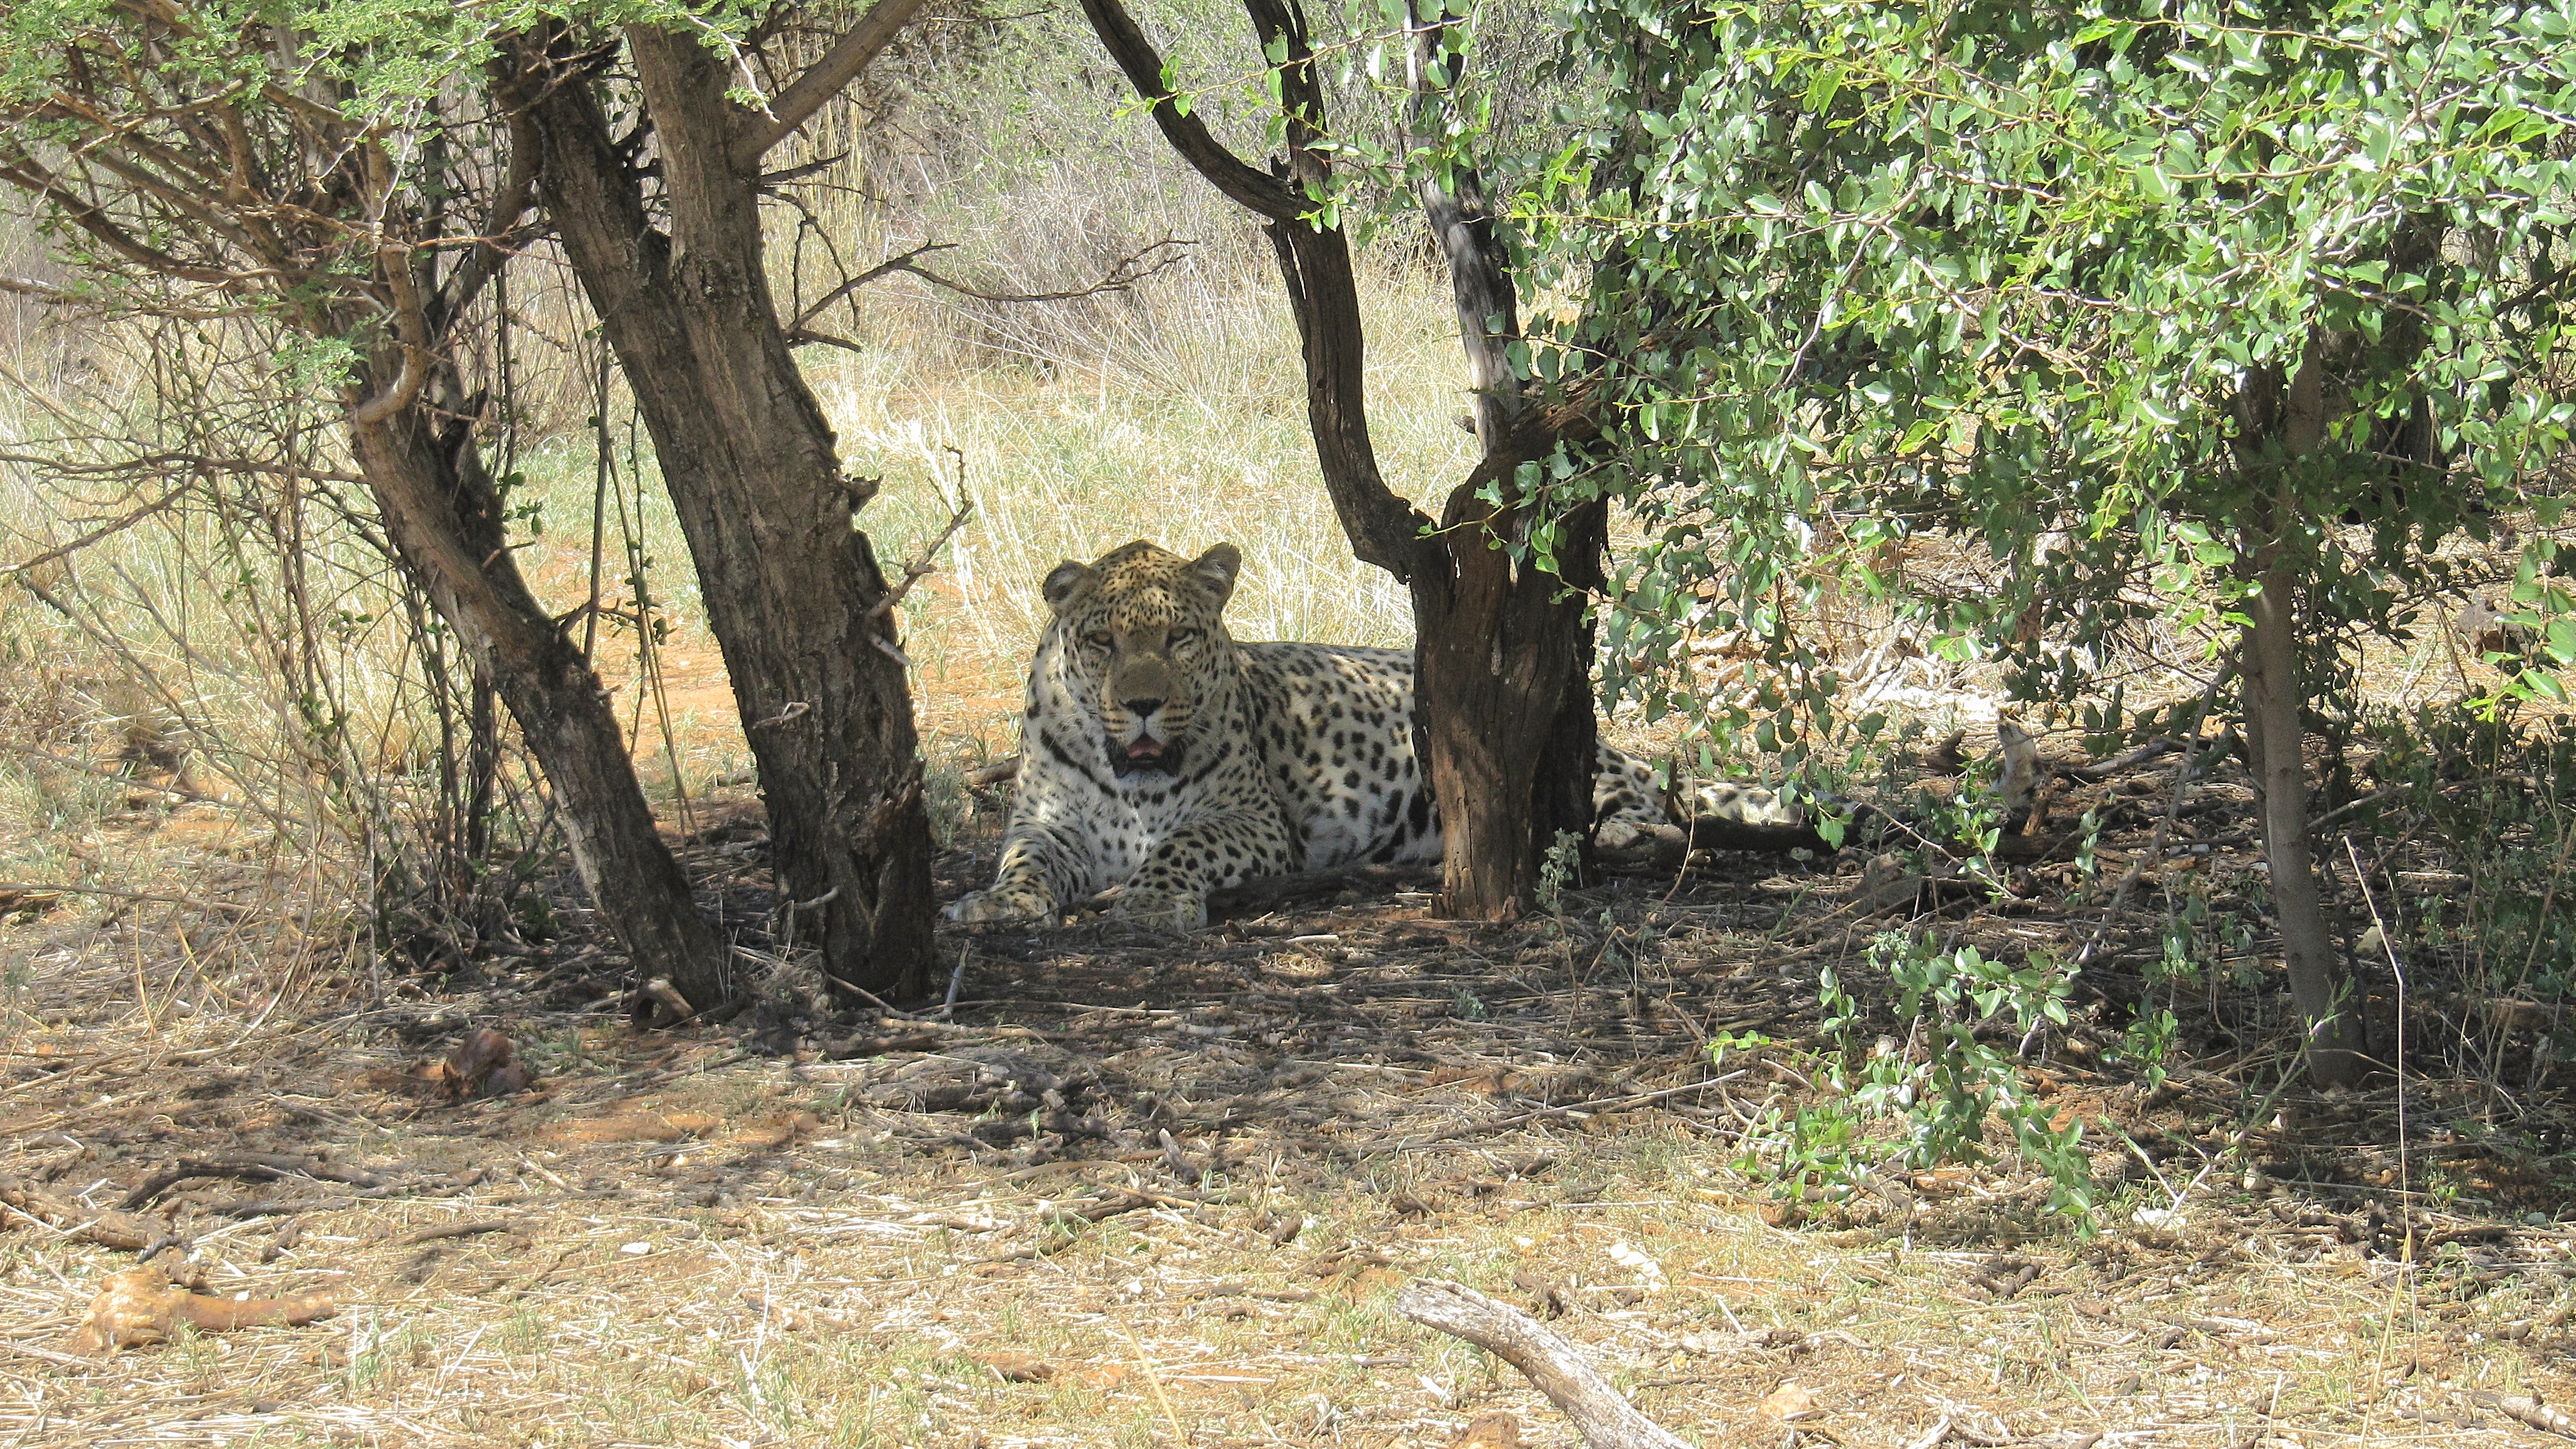
tree, animal, wildlife, jungle, africa, leopard, woodland, wildcat, safari, concerns, namibia